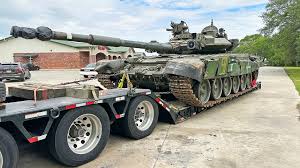
Label: T-90